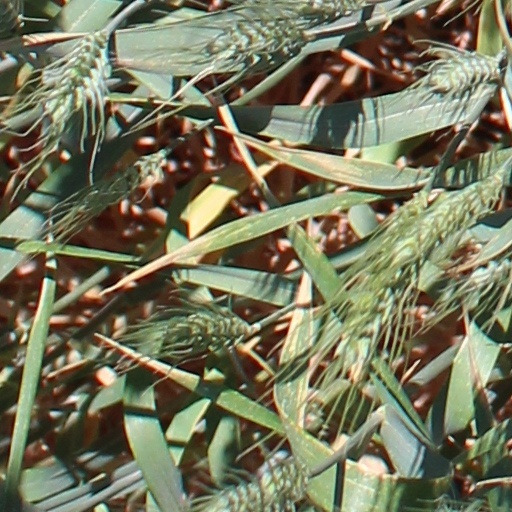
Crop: wheat